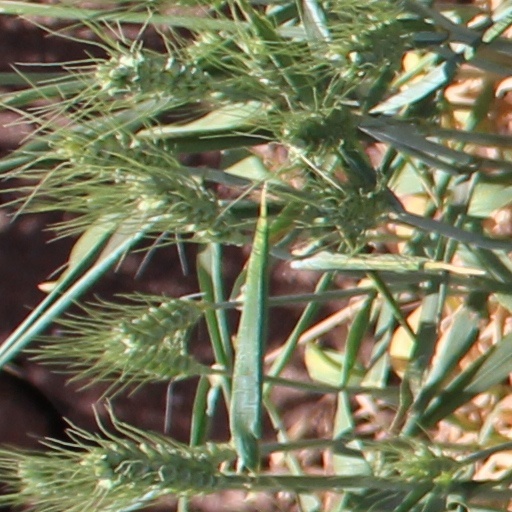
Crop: wheat